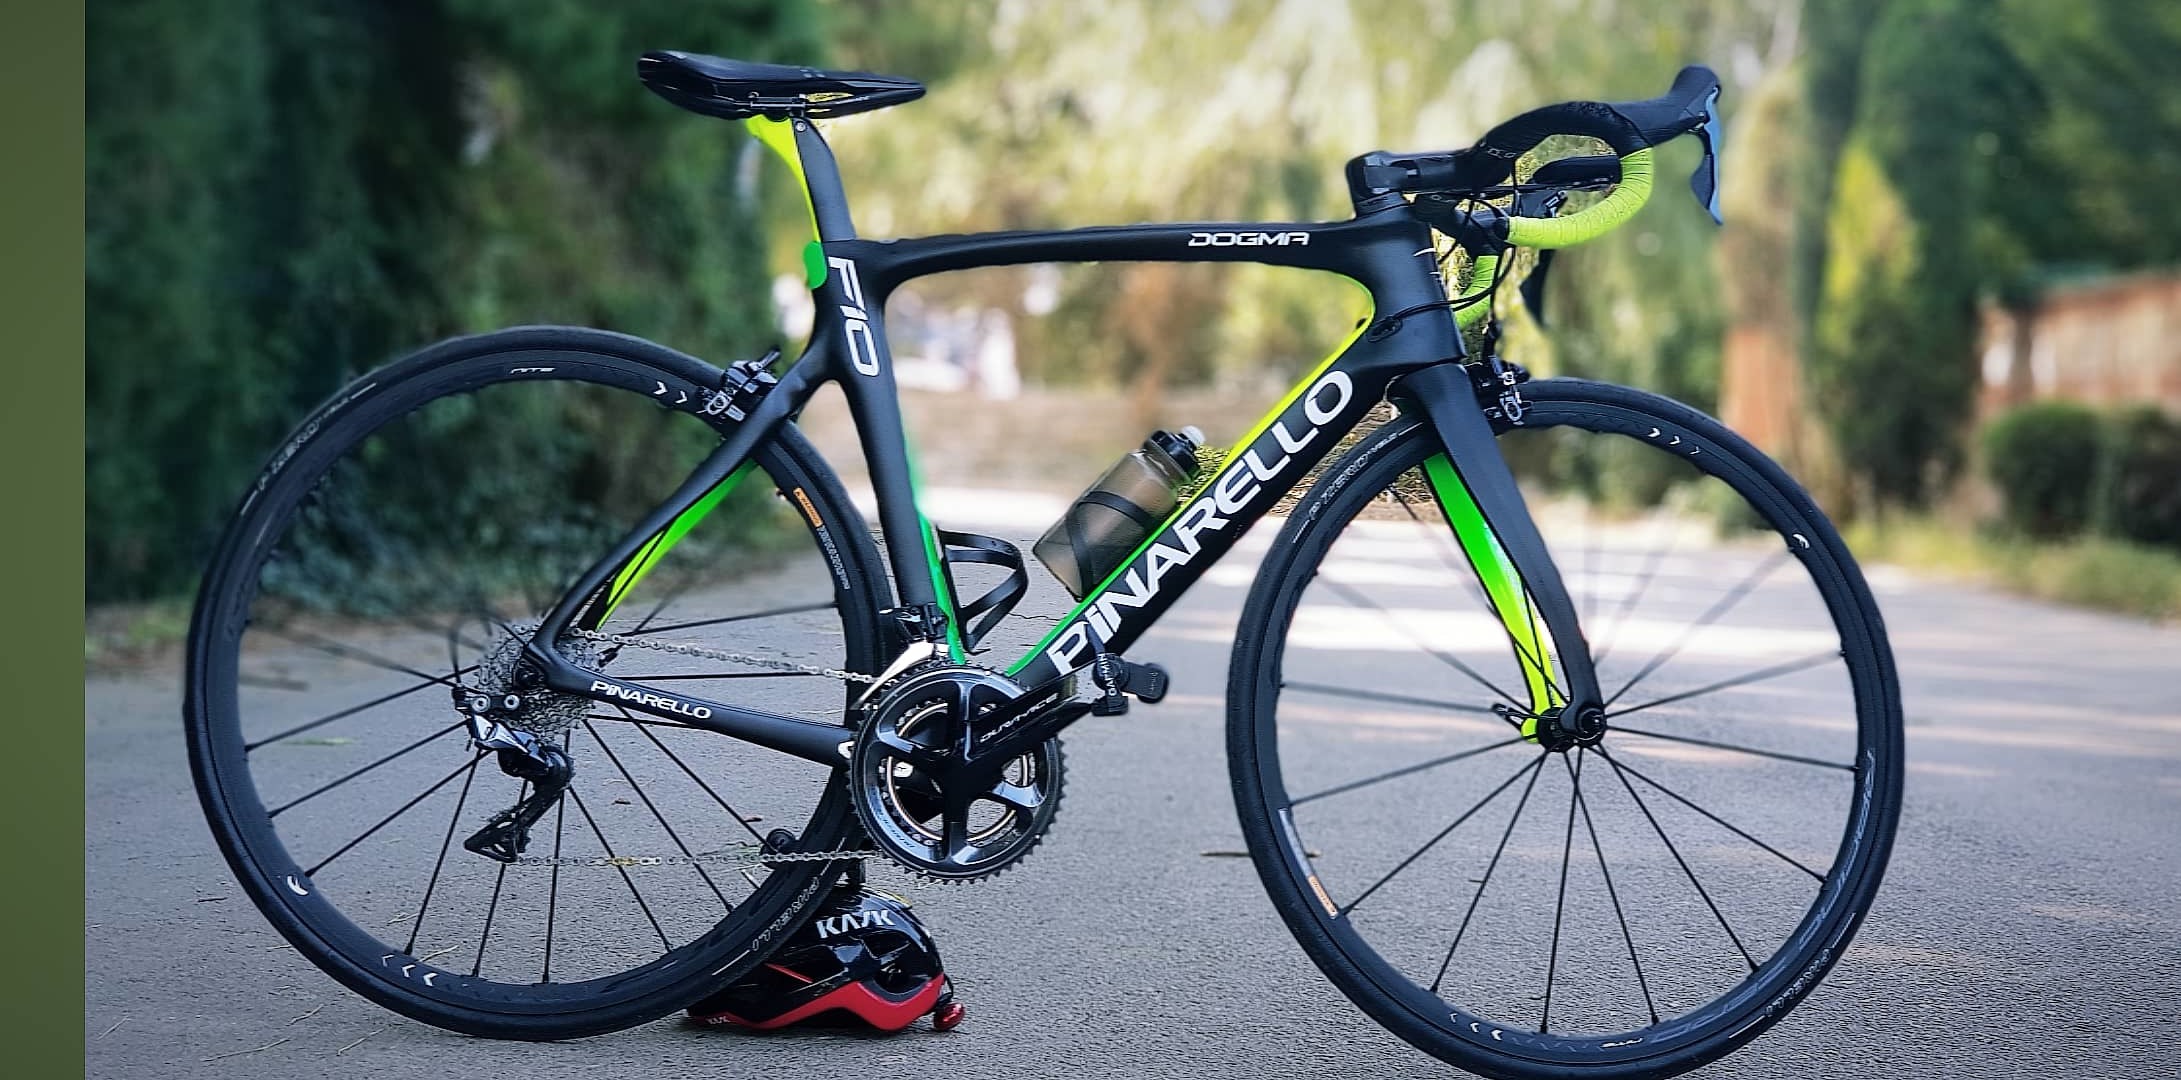
bicycle, land vehicle, bicycle wheel, bicycle frame, bicycle part, vehicle, bicycle tire, bicycle handlebar, road bicycle, racing bicycle, hybrid bicycle, cyclo cross bicycle, spoke, bicycles equipment and supplies, bicycle saddle, Bicycle stem, bicycle fork, bicycle accessory, Bicycle seatpost, endurance sports, cycle sport, sports equipment, bicycle drivetrain part, rim, mountain bike, wheel, groupset, road cycling, carbon, road bicycle racing, metal, tire, cyclo cross, disc brake, Hub gear, cross country cycling, crankset, cycling, bicycle pedal, vehicle brake, sports, bicycle racing, Bicycle wheel rim